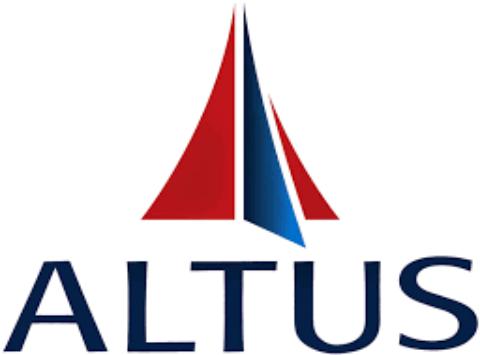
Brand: Altus
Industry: Others